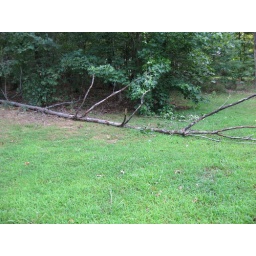
Mike had his truck parked near this spot before the tree fell!